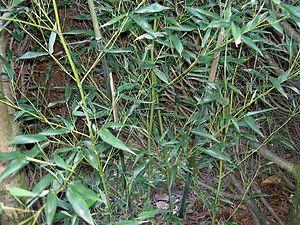
Phyllostachys bissetii est un bambou, famille des Poaceae.'Phyllostachys bissetii' est vigoureux, rustique et d’un beau feuillage vert foncé lustré dense et souple. Les feuilles sont plutôt petites mais nombreuses. Le feuillage est toujours brillant et frais. Vert moyen puis vert olive, ses chaumes changent très peu de teinte en vieillissant.